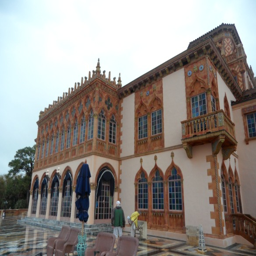
the rear of the house facing the water